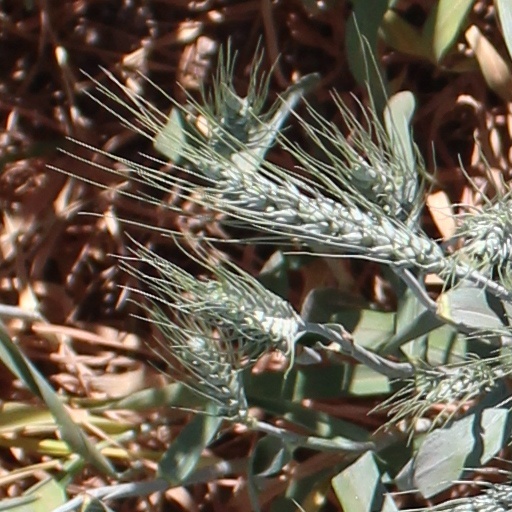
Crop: wheat